Answer in natural language. Which point is closer to the camera taking this photo, point B  or point C? Choose between the following options: C or B
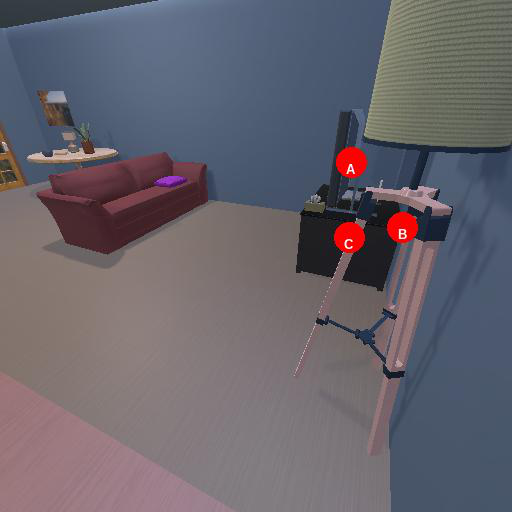
<answer>B</answer>